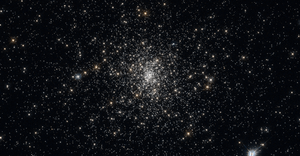
NGC 6342 est un amas globulaire situé dans la constellation Ophiuchus. Il est désigné comme IV dans le système de classification morphologique galaxie et a été découvert par l'astronome britannique d'origine allemande William Herschel le 28 mai 1786. Il est situé à une distance de 28 000 années-lumière de la Terre.